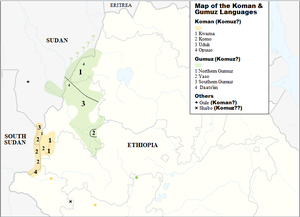
Map of the Koman and Gumuz languages